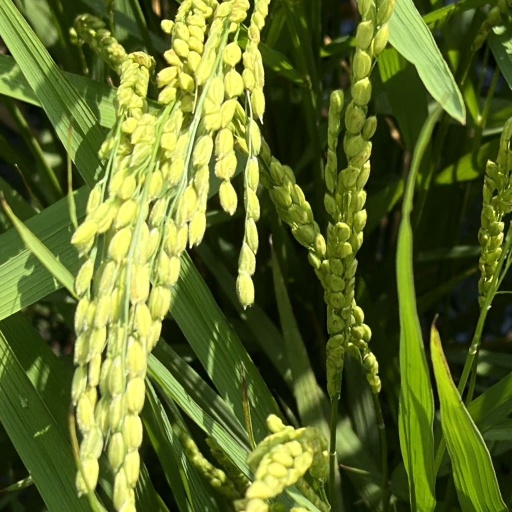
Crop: rice